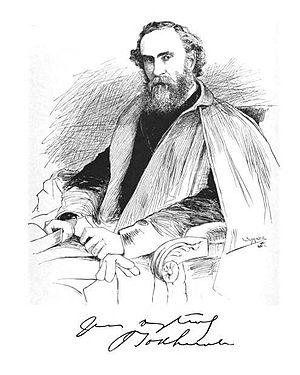
John Todhunter est un poète et dramaturge irlandais.